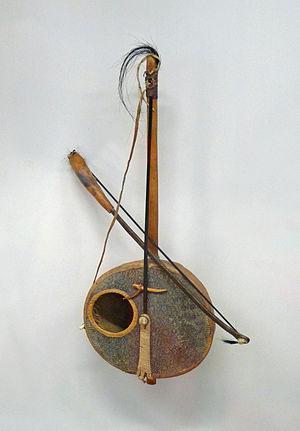
Vièle Haoussa. Musée royal de l'Afrique centrale